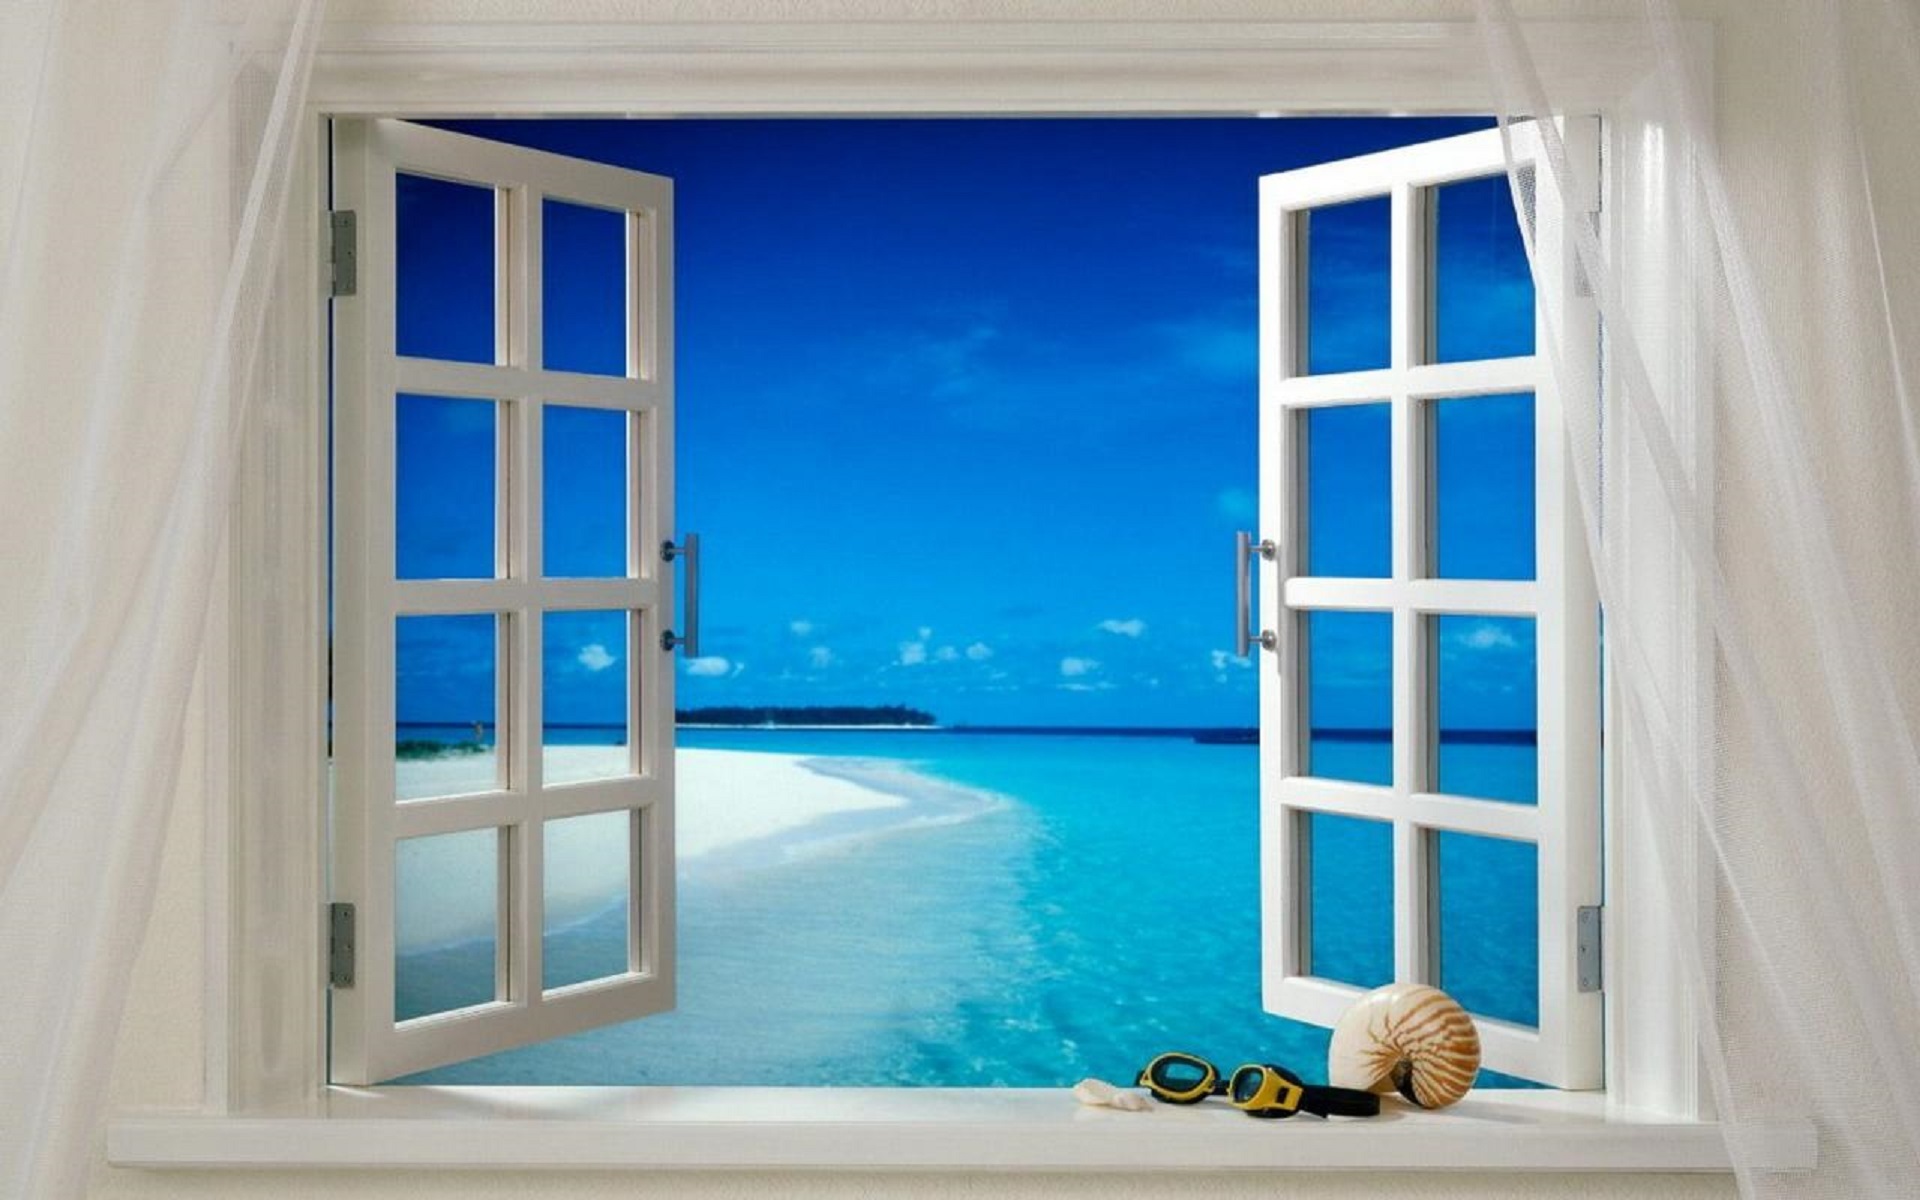
beach, sea, ocean, open, house, window, glass, home, tranquil, tropical, peaceful, seascape, calm, property, blue, room, door, shell, interior design, windowsill, goggles, curtains, nautilus, window covering, sash window